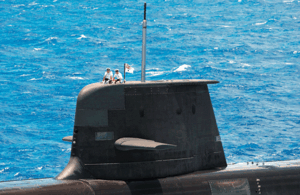
Undervandsbåd / Konstruktion
Besætningsmedlemmer i Tårnet på den australske ubåd HMAS Sheean.
En undervandsbåd, ofte benævnt ubåd, er et fartøj til sejlads på og under vandoverfladen. Undervandsbåde findes i mange typer, til militære, videnskabelige og andre formål. Den første undervandsbåd så dagens lys i 1600-tallet, men der gik mange år, før skibstypen så småt begyndte at få en praktisk anvendelse. De første undervandsbåde havde et militært formål, men først under 1. Verdenskrig fik de en reel betydning.